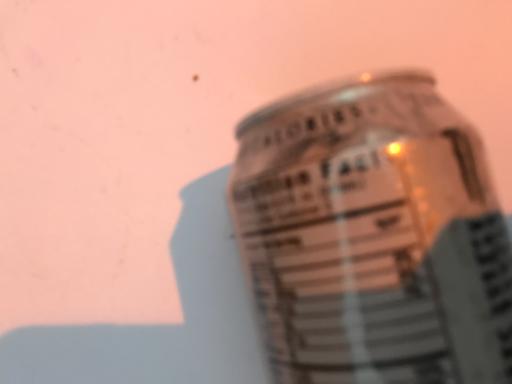
Label: metal